Suzhousaurus

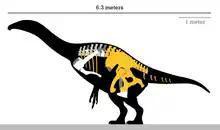
Diagram showing known remains from FRDC-GSJB-99 and FRDC-GSJB-2004-001

The holotype specimen, FRDC-GSJB-99, was discovered in the Xinminbao Group at the Yujingzi Basin. It consists of a partial skeleton lacking cranial material but contains a right humerus, right scapulocoracoid, 10 dorsal vertebrae, partial ribs, nearly complete left and fragmentary right pubes, the lower end of the left ilium and several unidentified elements. The specimen was described in 2007 by Li Daqing, Peng Cuo, You Hailu, Matthew Lamanna, Jerrald Harris, Kenneth Lacovara and Zhang Jianping, also naming the type species "Suzhousaurus megatherioides". In terms of etymology, the generic name, "Suzhousaurus", is derived from Suzhou which is the old name for the Jiuquan area. The specific name, "megatherioides", indicates a resemblance to the giant ground sloths "Megatherium". Li and colleagues pointed out that "Suzhousaurus" might be identical to ""Nanshiungosaurus" bohlini", an earlier named therizinosauroid found in the same geological group and also known from limited remains. If so, the resulting species name would be "Suzhousaurus bohlini" under the terms of priority. However, a direct comparison is difficult because there is no overlapping material and the holotype of ""N". bohlini" is apparently lost.